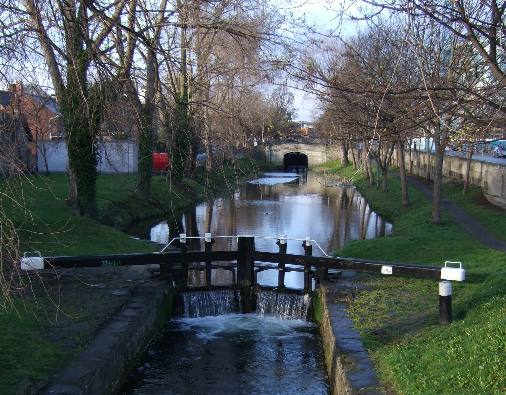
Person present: No